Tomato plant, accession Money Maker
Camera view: horizontal (90 deg, fisheye); turntable rotation: 330 degrees
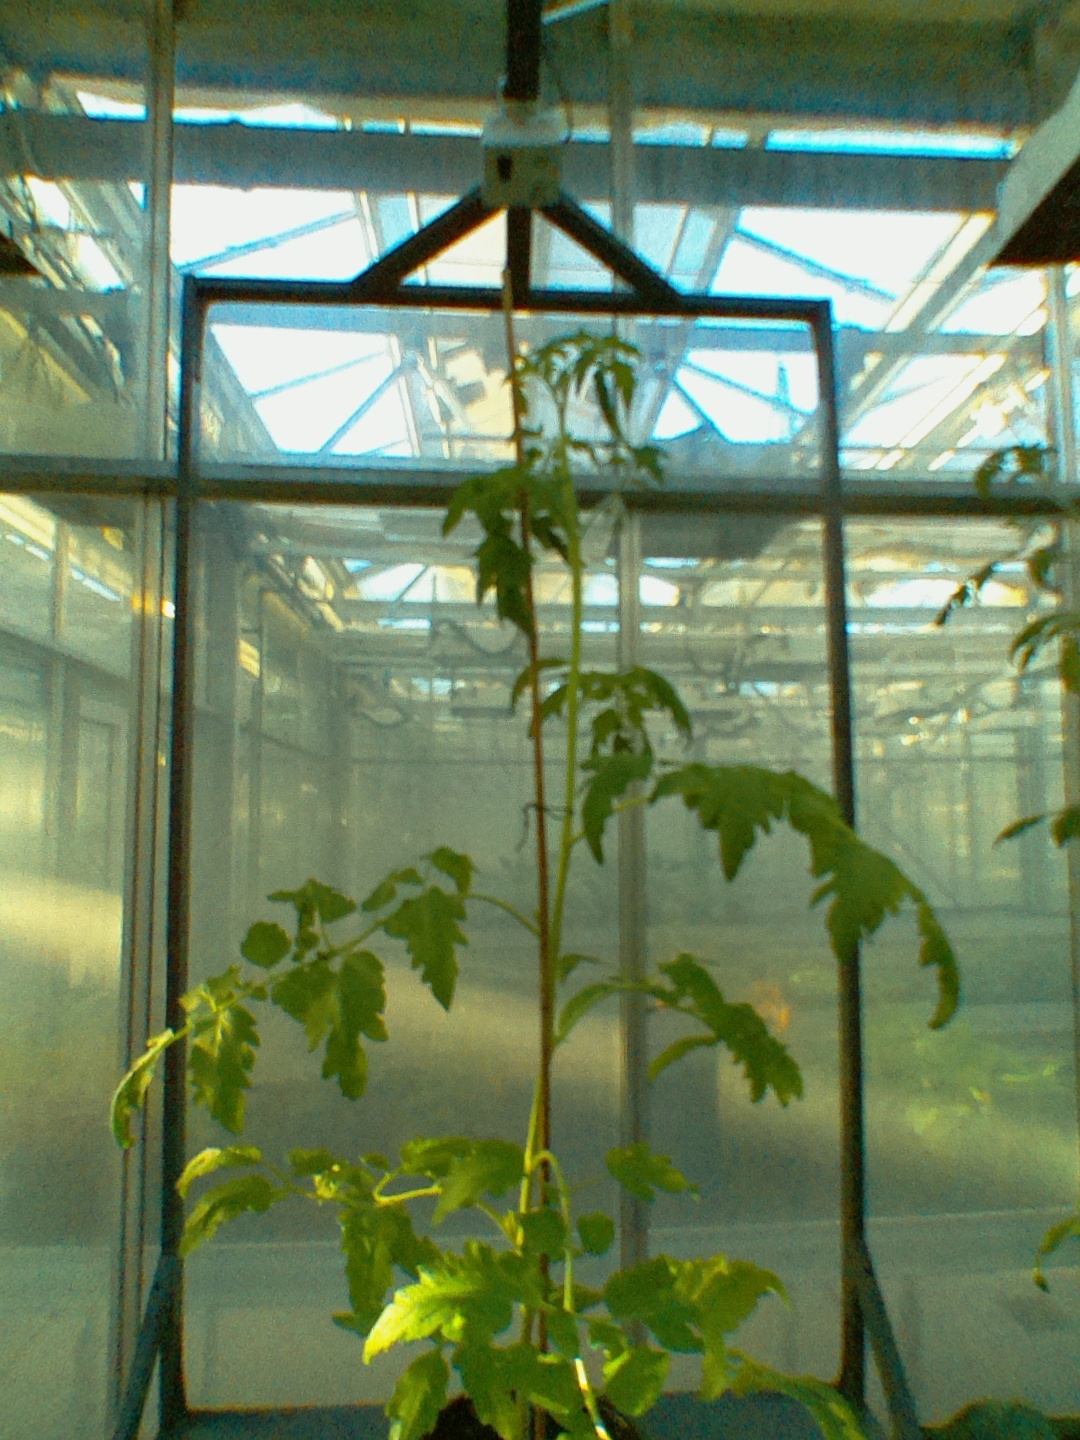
BBCH growth stage 53: 3 inflorescences visible